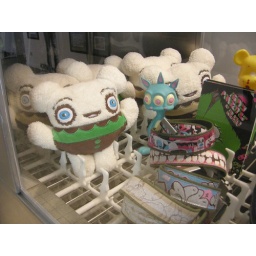
de shop in de bar van de lucy